Describe the emotion expressed in this image:  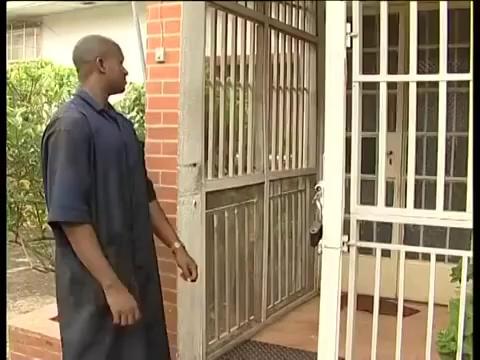
This person displays Suffering, valence and arousal with low intensity.